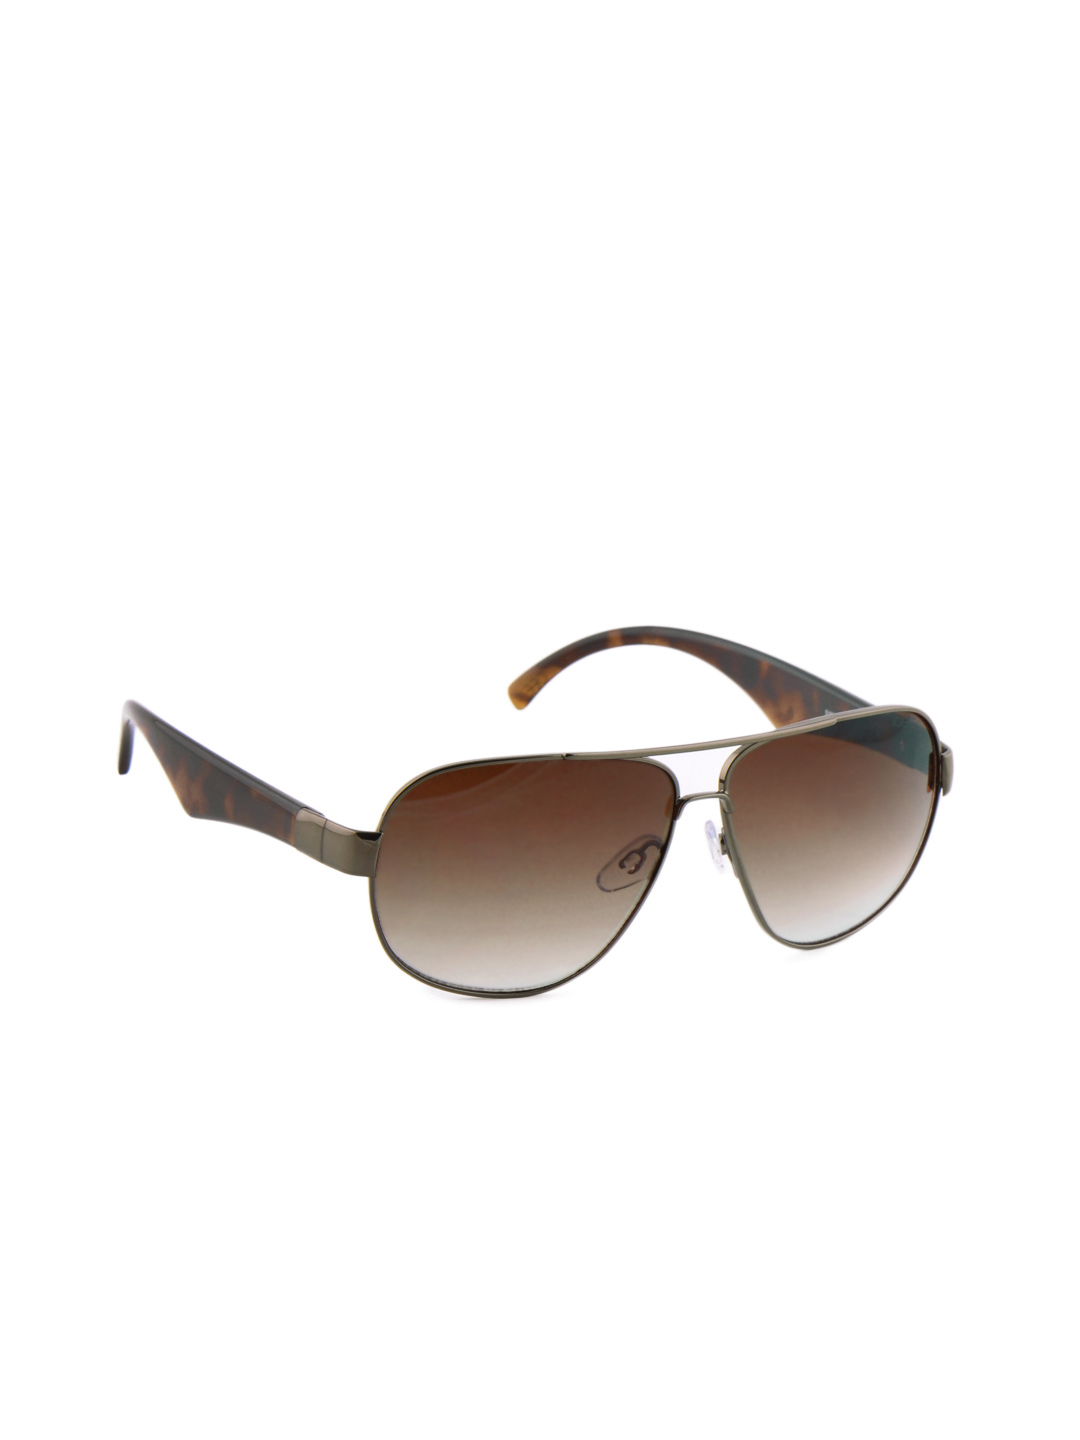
Idee Men Copper Sunglasses
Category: Accessories / Eyewear / Sunglasses
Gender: Men
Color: Copper
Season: Winter 2016
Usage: Casual